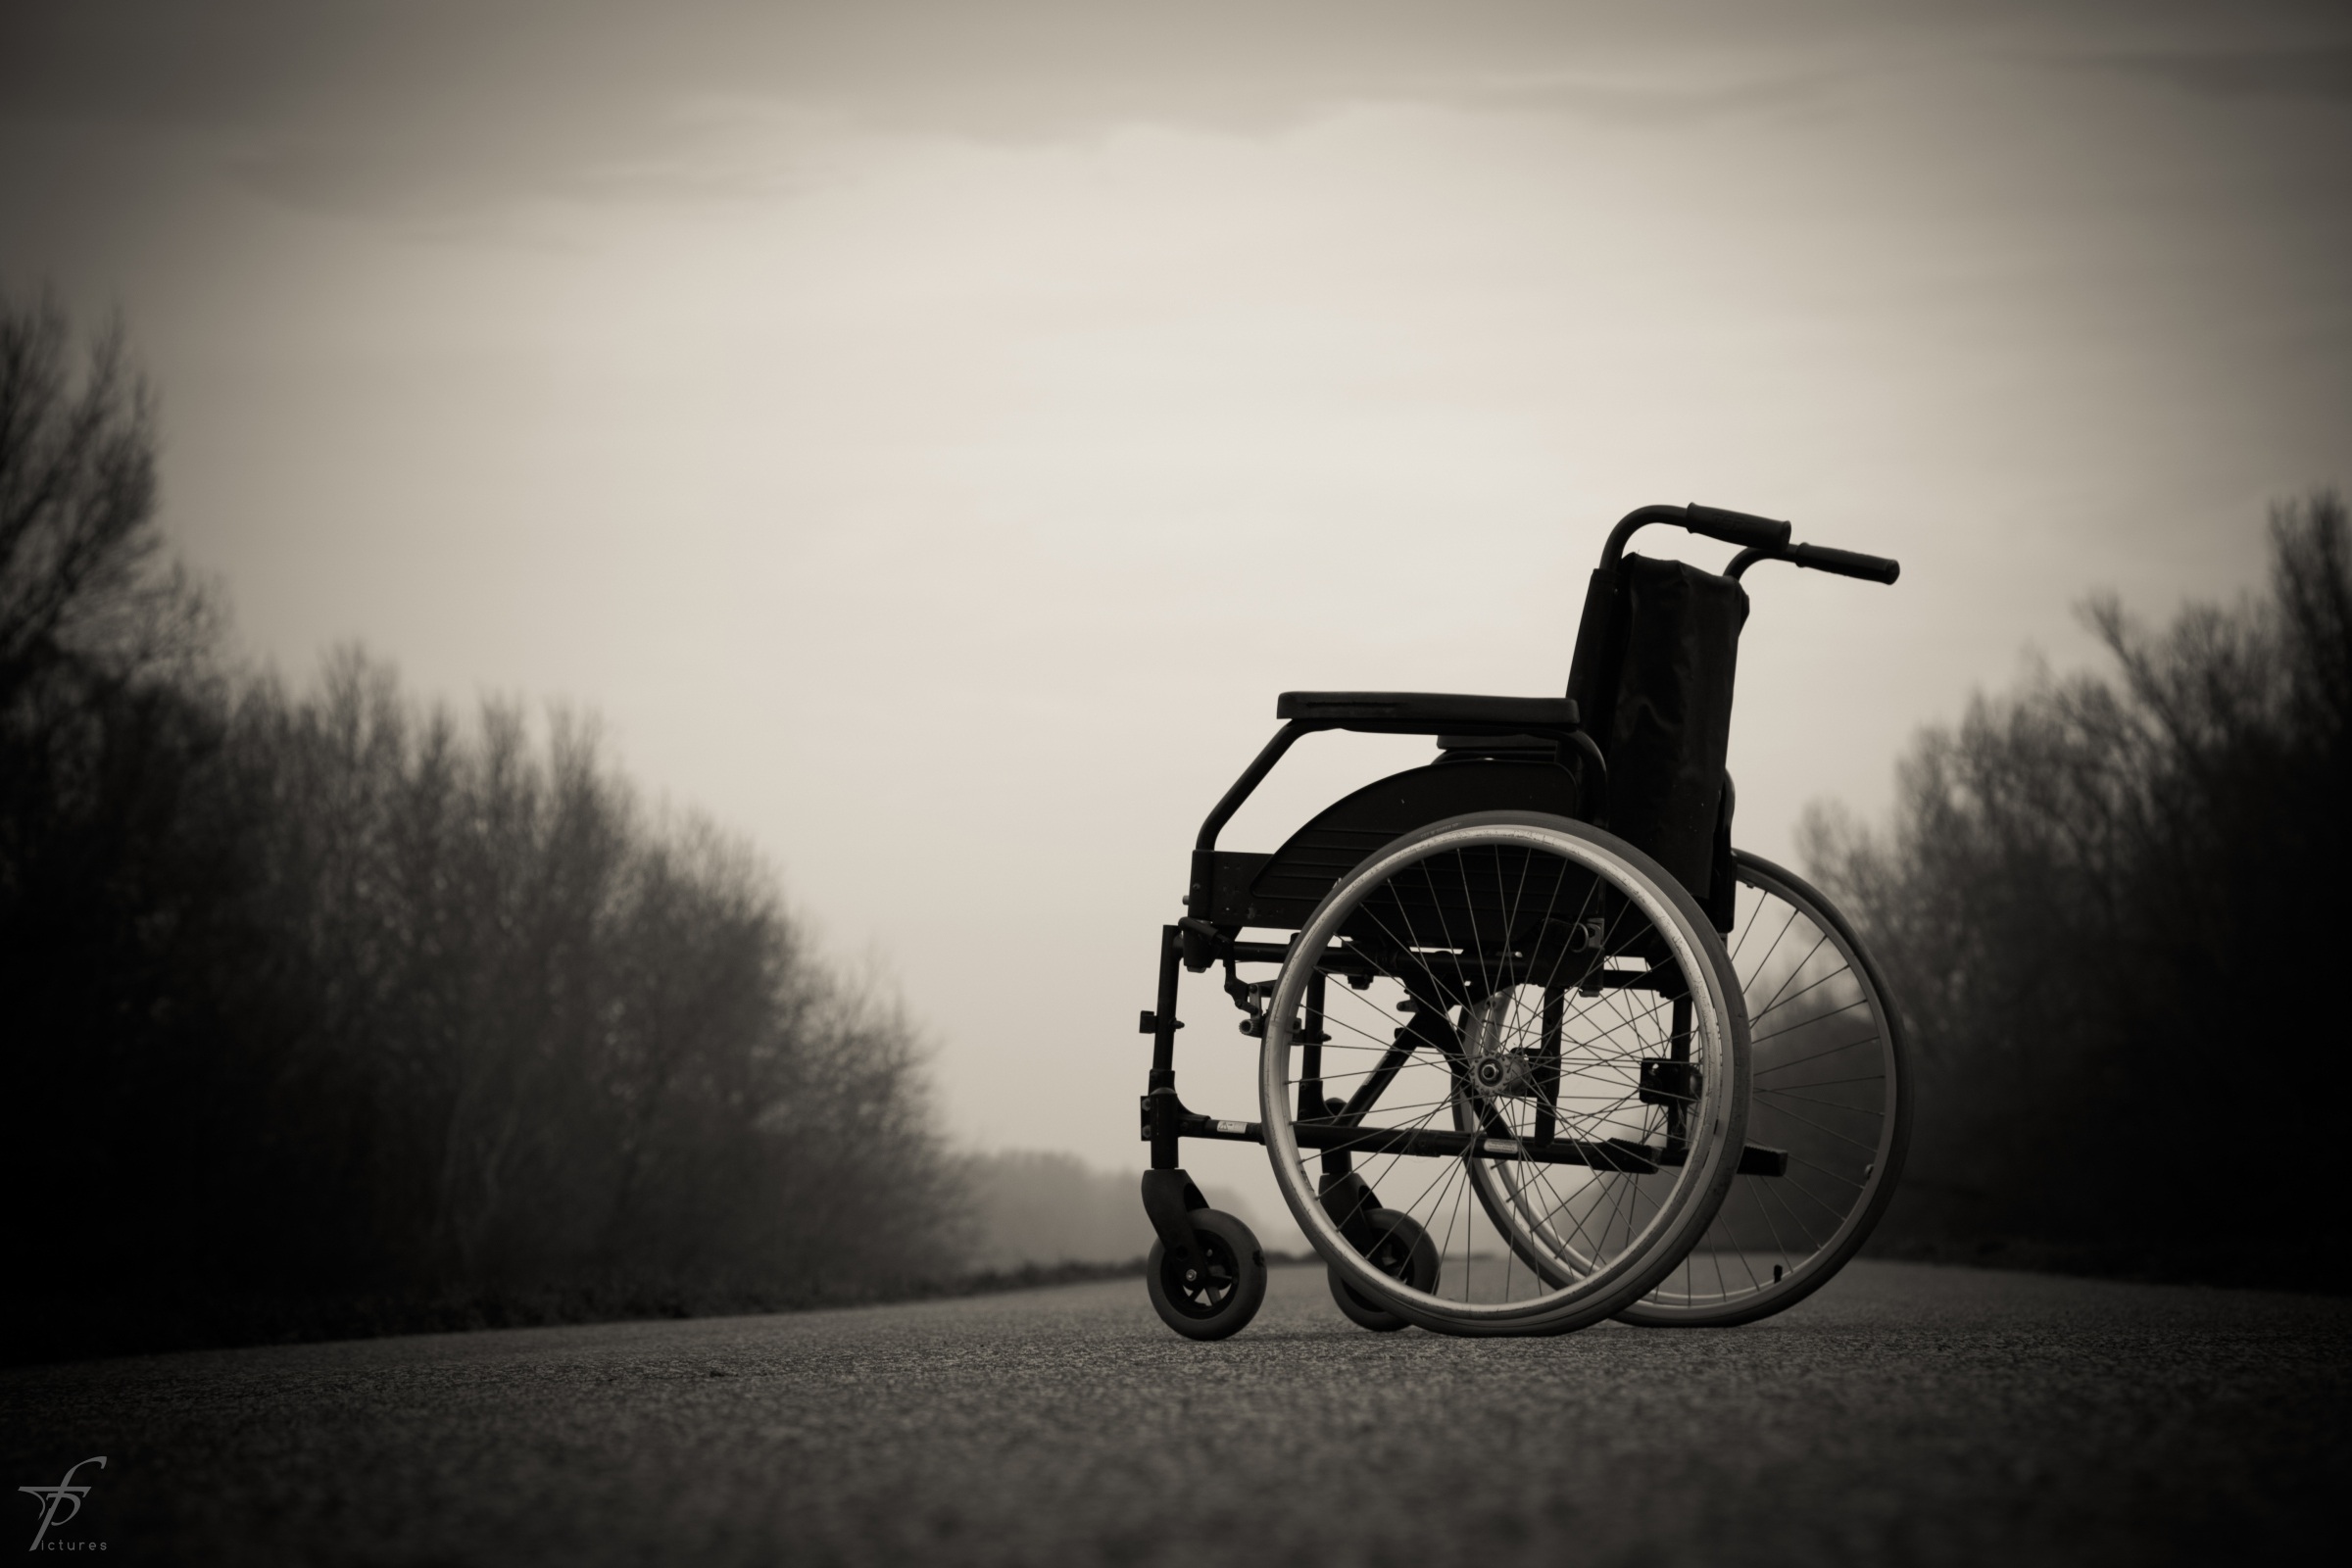
light, black and white, white, photography, morning, land, vehicle, weather, care, darkness, black, monochrome, lonely, reflex camera, wheelchair, photograph, hospital, physical, monochrome photography, digital slr, single lens reflex camera